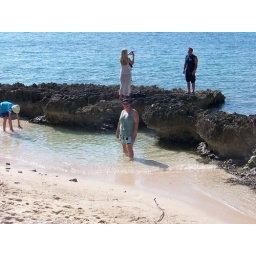
Jen at the rocks towards the end of 7 mile beach in Grand Cayman